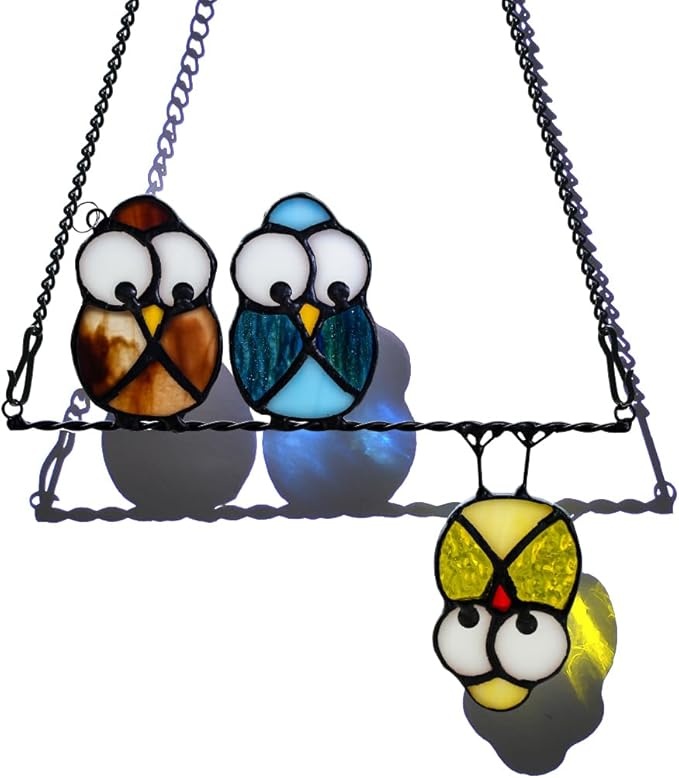
Owl Bird Gifts for Bird Lovers Stained Glass Suncatchers for Windows,Bird Decor Stained Glass Window Hangings,Owl Ornament Housewarming Gifts Owl Gifts for Women Owl Lover
Brand: EPOGIFTS
About This OWL STAINED GLASS SUNCATCHERS: Stained Glass Bird Ornament is Made of Brown,Blue,Yellow Stained Glass Panel, Three Cute and Naughty Owls Will Make Your Life More Interesting. These Lovely Owls Bird Decor Stained Glass Window Hangings Could Been Transformed its Brightness and Allure When Illuminated By Natural Light that Add Happiness to Any Space in Your Home STAINED GLASS WINDOW HANGINGS: Unique design,this stained glass funny elegant ornament is made from selected color piece of stained glass. stained glass after cut, copper foiled and soldered, created the perfect work. It is pretty cute stained glass window hanging. All of our works are handmade PERFECT BIRD GIFTS: This is a Beautiful Bird Decor is a Great Gift for Your Friends, Family, Loved Ones As Well As Yourself. Owls Gift for Owl Bird Lovers,Bird Lover Gifts for Women, Best Stained Glass Bird Gifts for Bird Lovers, Bird Gifts for Women, Owl Gifts for Women, Bird Gifts for Mom on Mother's Day, Birthday or Housewarming Gifts, Etc STAINED GLASS OWL DECOR: Display Suncatchers for Windows, As Wall Art Hangings, or As Welcome Signs on Hanger Stands and So on. They Add Brilliant Color in Any Space,Wherever the Place is - Sliding Glass Doors, Kitchen, Upstairs Windows, Circle-Head Window, Front, Bedroom, Kitchen Door. Whatever the Occasion is – an Anniversary, Birthday, Baby Shower, Christmas – Our Masterpiece Would Be a Great Embellishment to it AFTER-SALES SERVICE: Easy to install, equipped with a long iron chain,the length can be adjusted according to the decorative background for easy use. If for any reason you are not completely satisfied with our product, please contact us as soon as possible and we will do our best to provide assistance
Category: Home & Garden > Decor > Suncatchers